Ian Cumberland

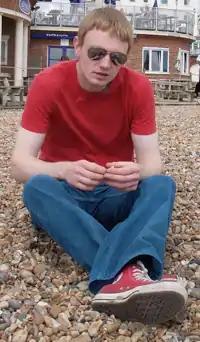
Ian Cumberland

Ian Cumberland is an Irish visual artist. He was born in Banbridge, Co. Down, 1983. His work focuses on portraits with his paintings typically using oils as the primary media. He studied fine art at the University of Ulster. He has won several prizes, the most significant of which was the Davy Portrait Award in 2010.